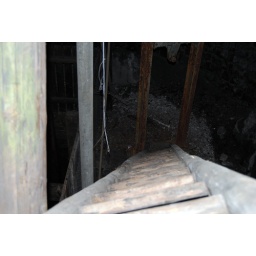
1.The inside of the headframe at Storgruvan taken through a hole in the cinder stone wall